Andeel

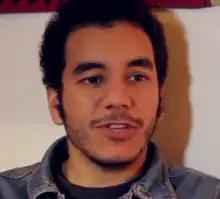

Andeel is an Egyptian cartoonist. His work has come into the forefront since the 2011 Egyptian revolution.